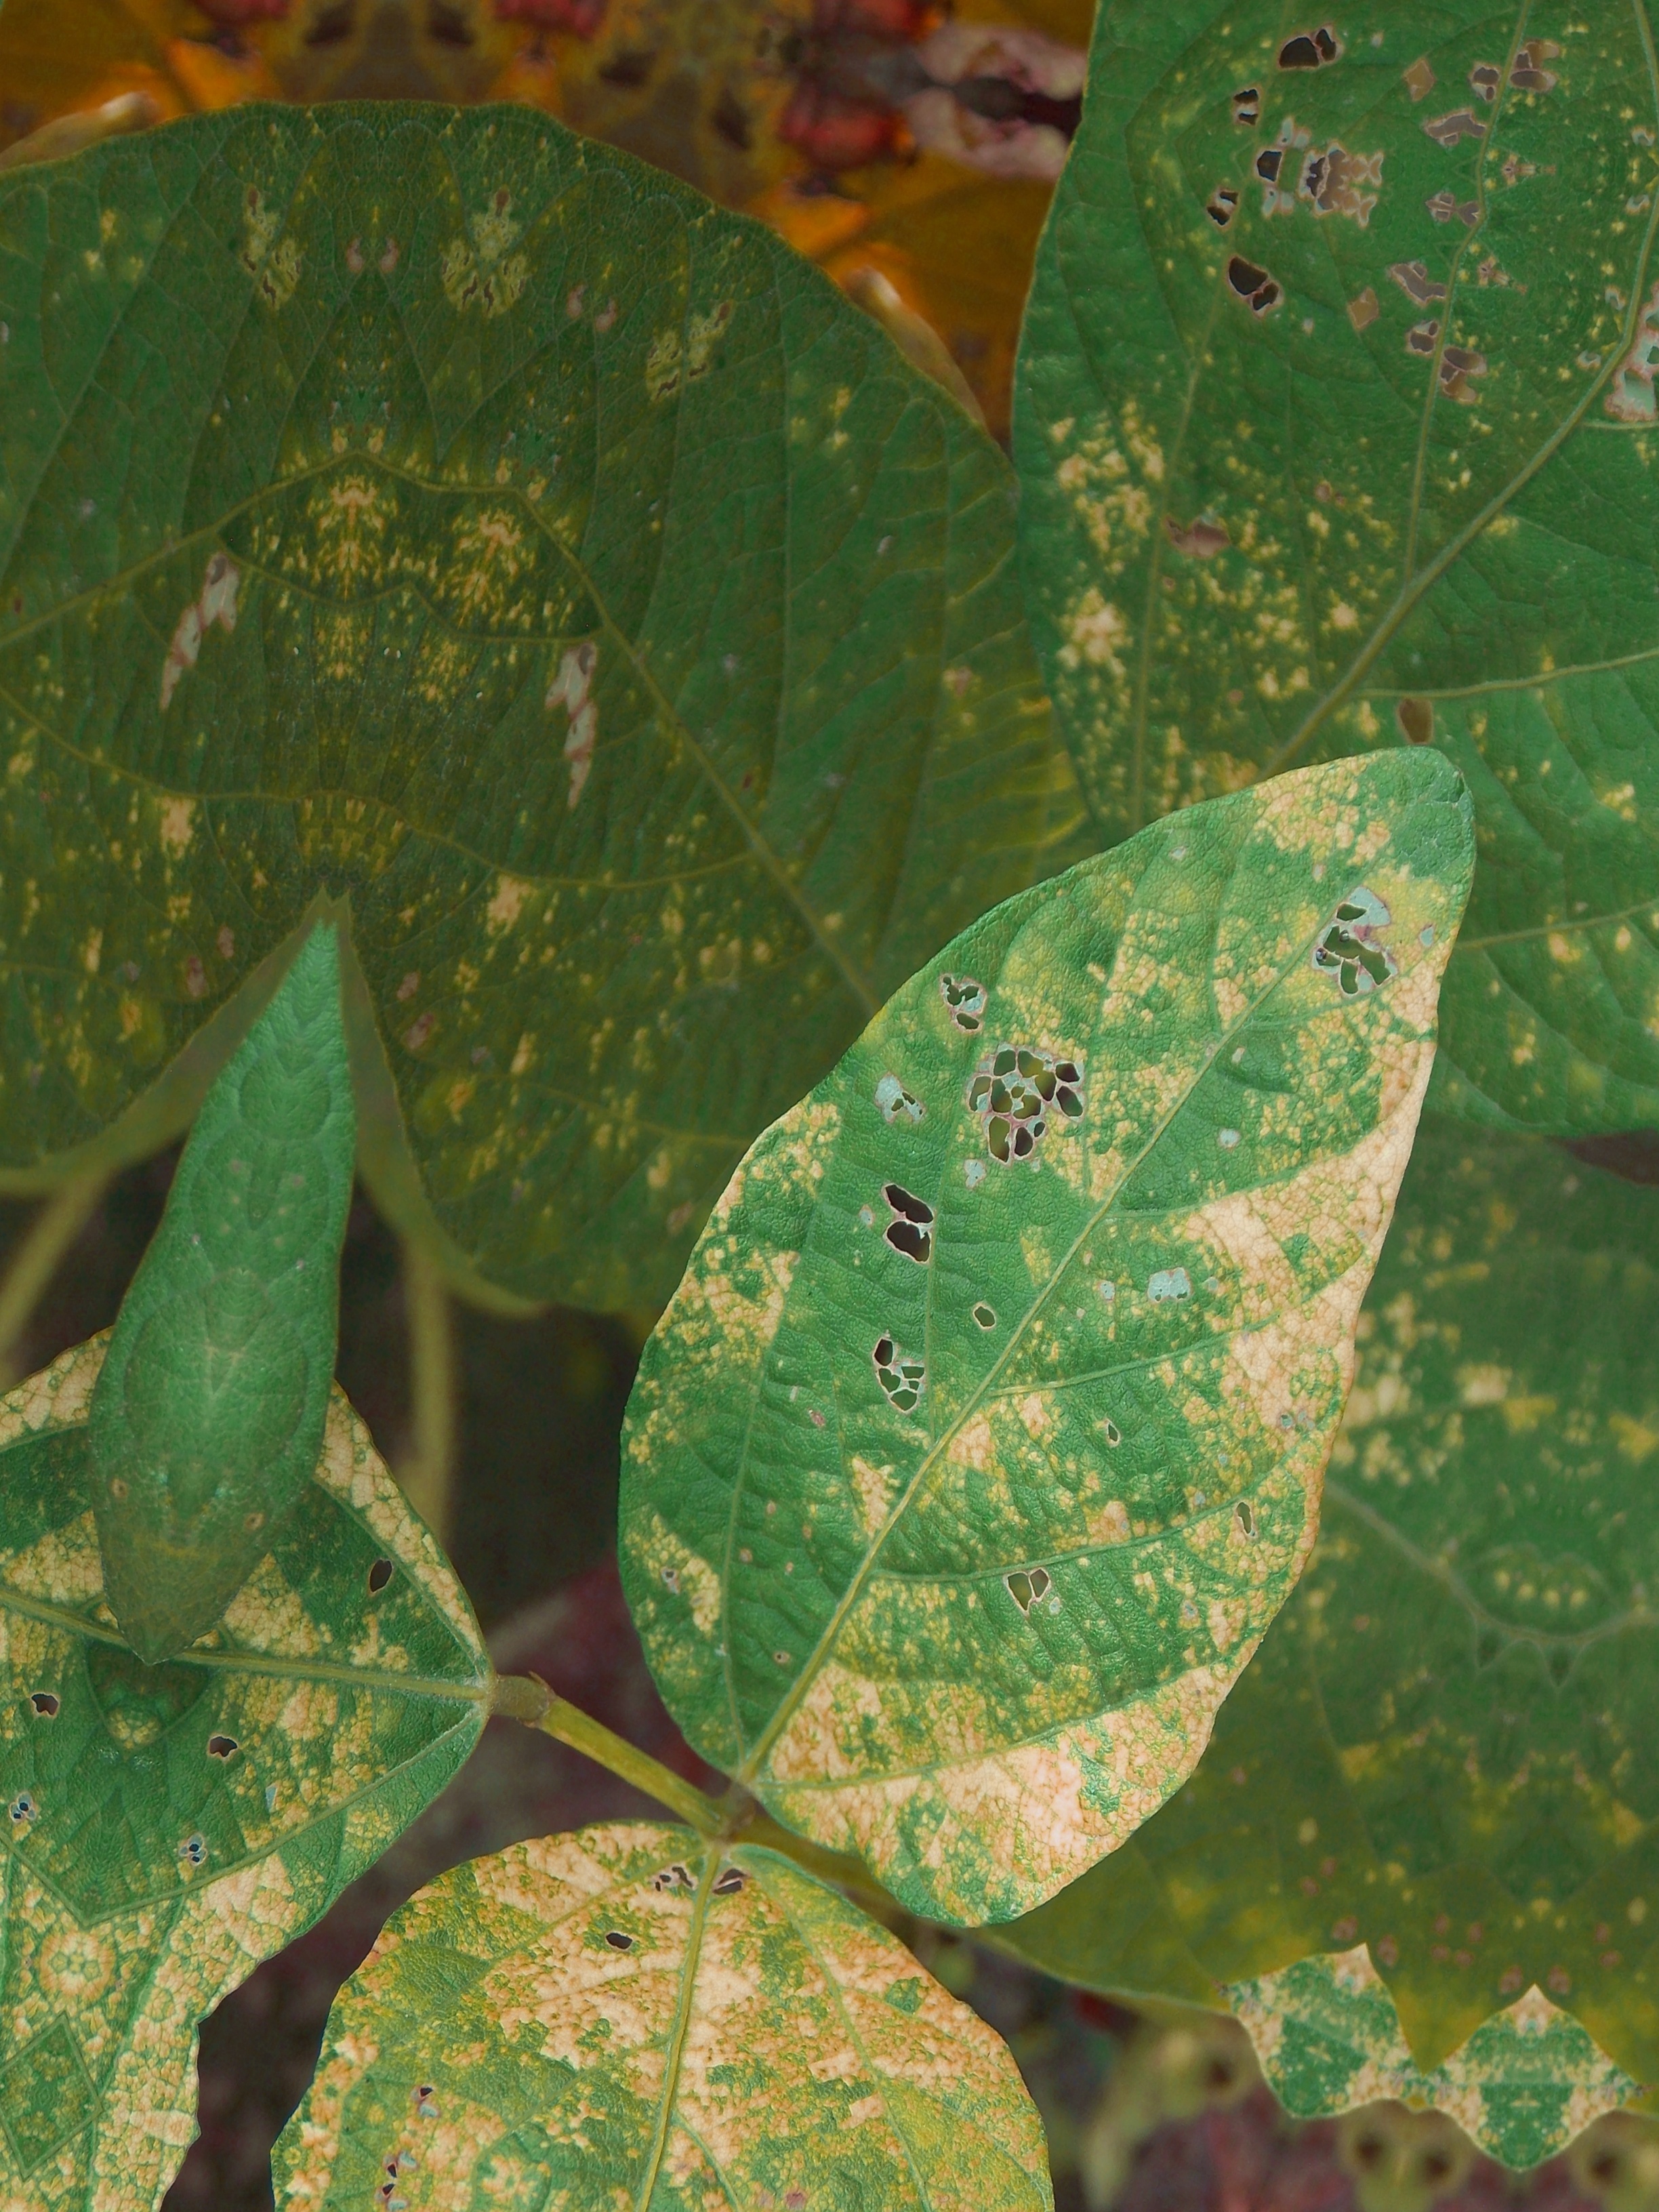
Label: Disease